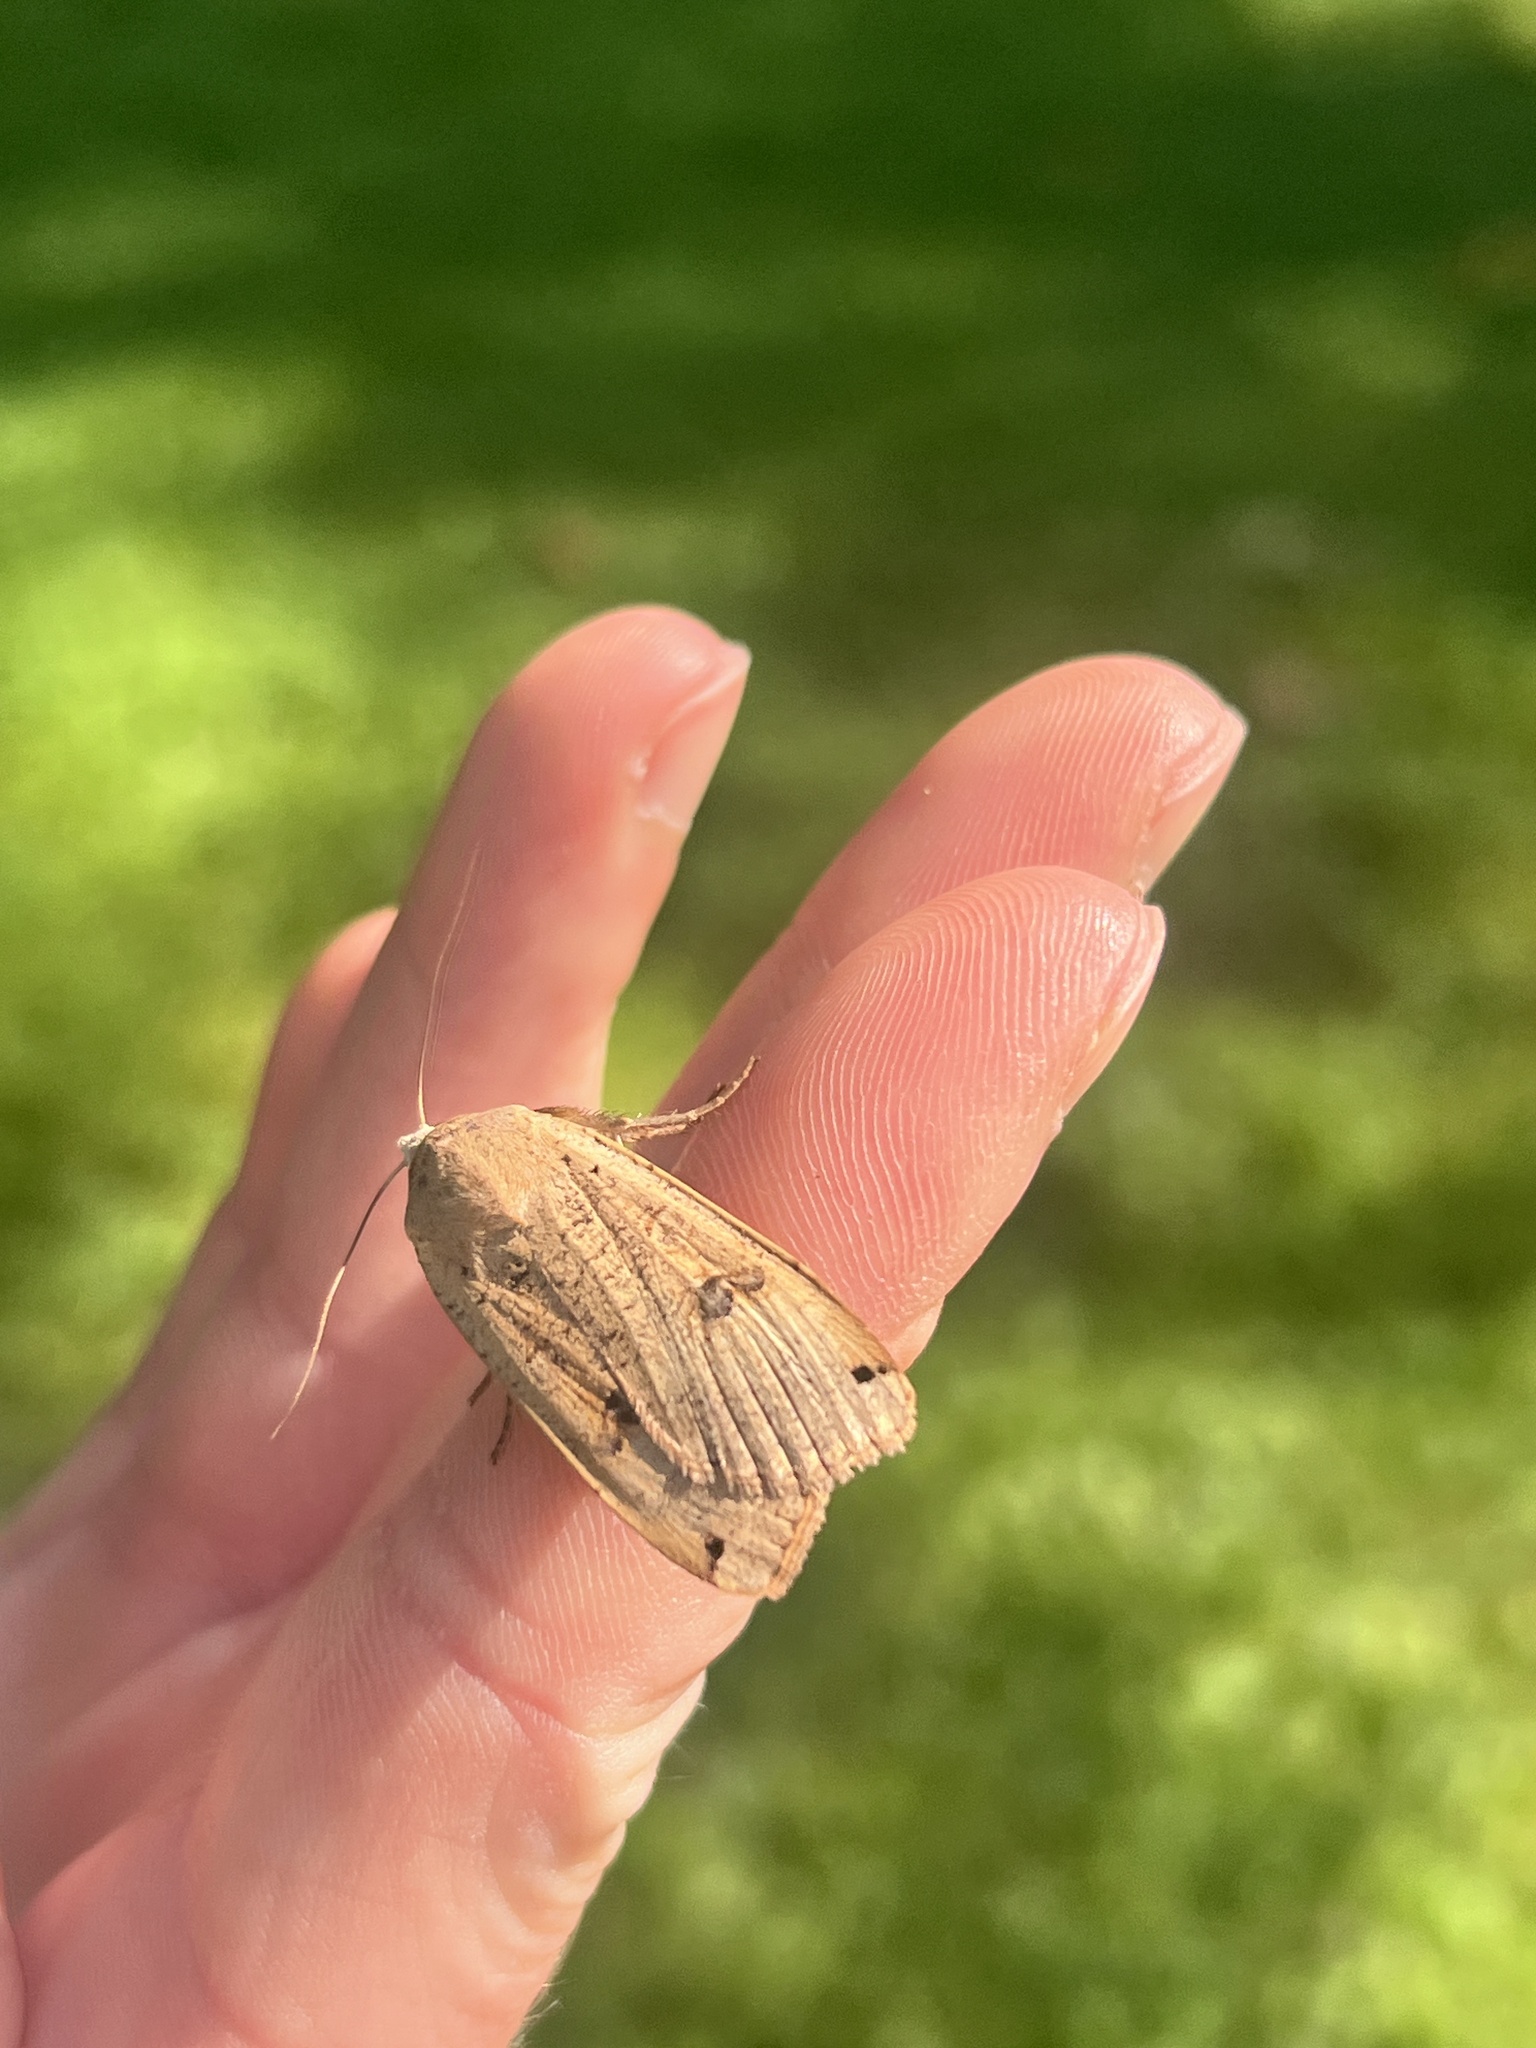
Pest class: cutworms